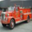
Label: truck